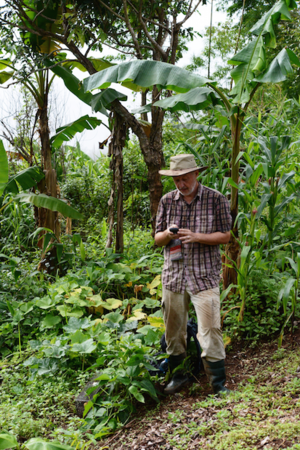
Serge Morand, né le 20 septembre 1959 à Rennes, est un écologue et biologiste de l’évolution. Spécialiste en écologie parasitaire, il s’est intéressé à la diversification des parasites et au rôle de la diversité parasitaire comme force écologique et évolutive. Ecologue de terrain, il analyse le rôle de la biodiversité pour la santé et le bien-être des humains, de leurs animaux et de la faune sauvage. Actuellement, il conduit ses recherches principalement en Asie du Sud-Est, sur les impacts des changements planétaires globaux sur les liens entre conservation de la biodiversité, santé et sociétés. Sa démarche de recherche combine des analyses globales et des études locales, valorisant un pluralisme des approches disciplinaires scientifiques.